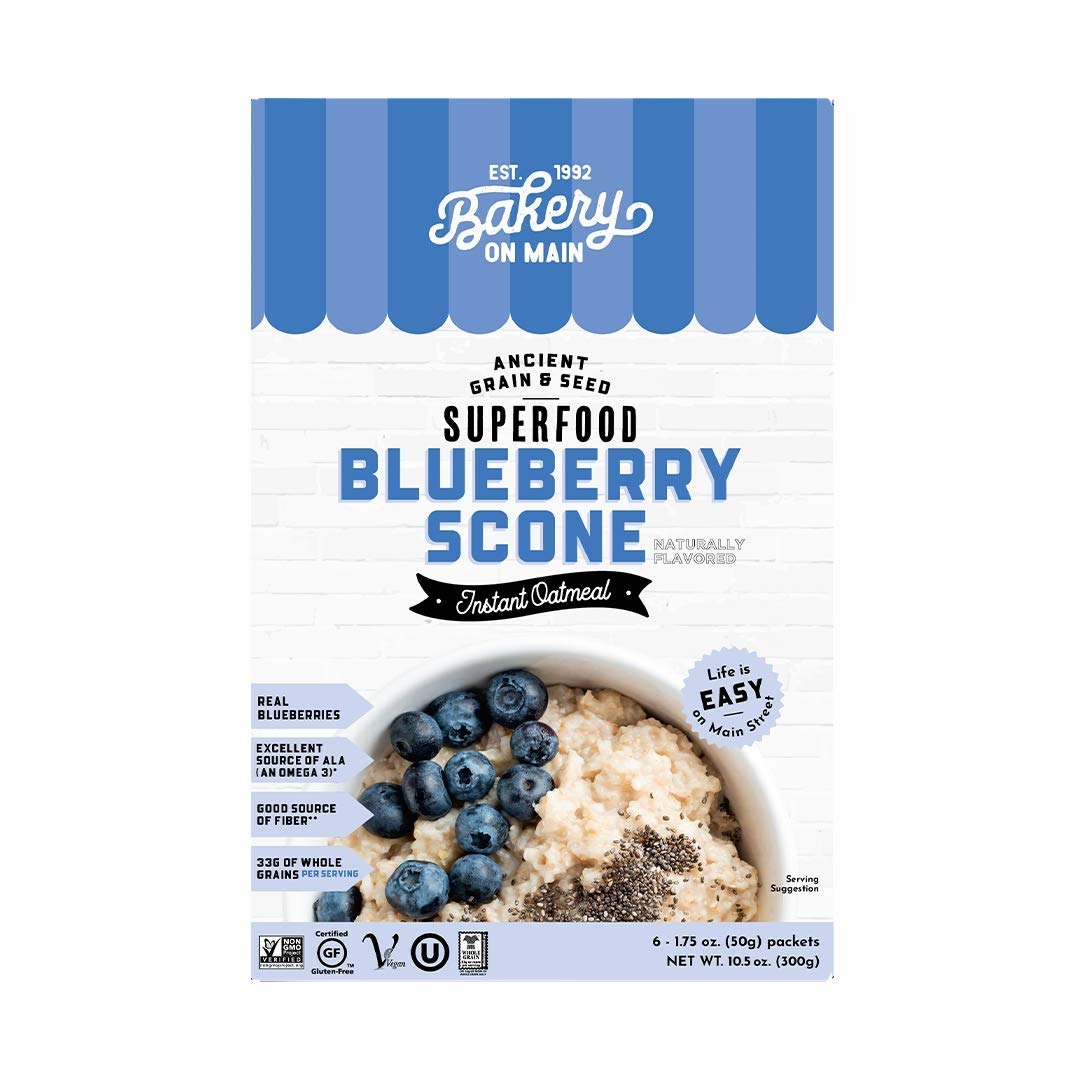
Item Name: Bakery On Main, Gluten-Free Instant Oatmeal, Vegan & Non GMO - Blueberry Scone, 10.5oz (Pack of 1) 75876 6 Count
Bullet Point 1: INCLUDES: One Box of (6) 30g Packets of Bakery On Main's Blueberry Scone Oatmeal
Bullet Point 2: A WHOLESOME AND NUTRITIOUS BOWL OF BLUEBERRY SCONE: Combining a unique blend of certified gluten-free oats, ancient grains, and the mouthwatering flavor of sweet blueberries, you won’t be able to resist the deliciousness of our blueberry scone instant oatmeal!
Bullet Point 3: EATING MADE EASY: We make it easy for you to eat safely by being third-party certified and only using the cleanest, most wholesome, and nutritious ingredients in our products.
Bullet Point 4: CERTIFICATIONS THAT MATTER: Enjoy our worry-free oatmeal with options including: Non-GMO Project Verified, certified Gluten-Free, and Kosher.
Bullet Point 5: FLAVOR ON THE FLY: Not only does our oatmeal make a delicious breakfast at home , but with individual pack design, it's also perfect as an on-the-go meal!
Value: 10.5
Unit: Ounce

Price: 18.79